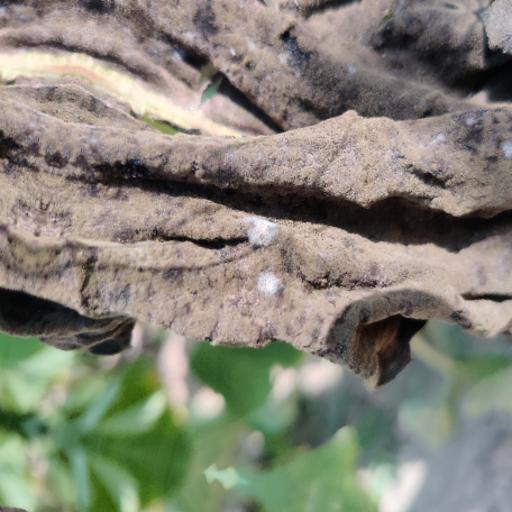
Label: Leaf_scars